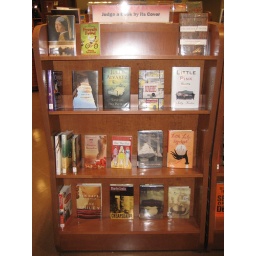
Judge a Book by Its Cover-pretty book covers (or so deemed by the person filling the display)march 2008